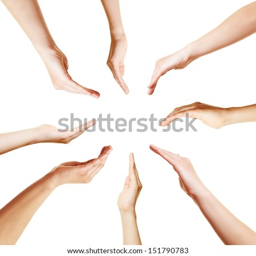
many open hands in a circle pointing to the center